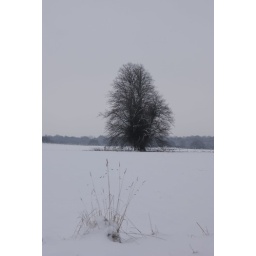
Lone tree in the fields running alongside Charlton Lane in West Farleigh